Elbert Weinberg

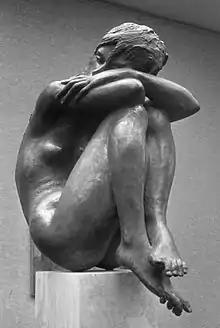
"Sitting Eve" by Weinberg, Amsterdam

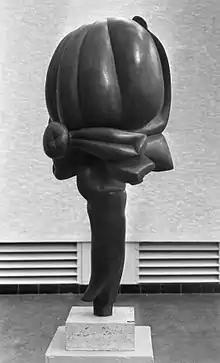
"Floral Bride" by Weinberg, Amsterdam

He was born in Hartford, Connecticut. Displaying an early interest in art, he enrolled at the Hartford Art School at night while attending Weaver High School. After two years he transferred to the Rhode Island School of Design. At the young age of 23, he was awarded the prestigious Prix de Rome, which allowed him to perform further art study in Italy. Upon returning to the U.S., he became a teacher at the Yale School of Design. There he produced a wood carving that caught the eye of a trustee from the Museum of Modern Art, and this sculpture was shown on the cover of "Art in America".